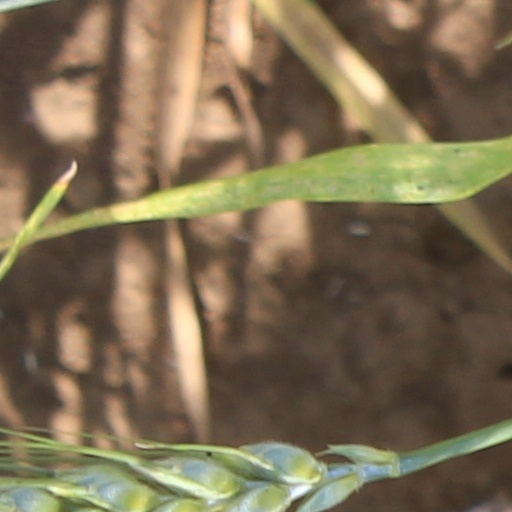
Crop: wheat